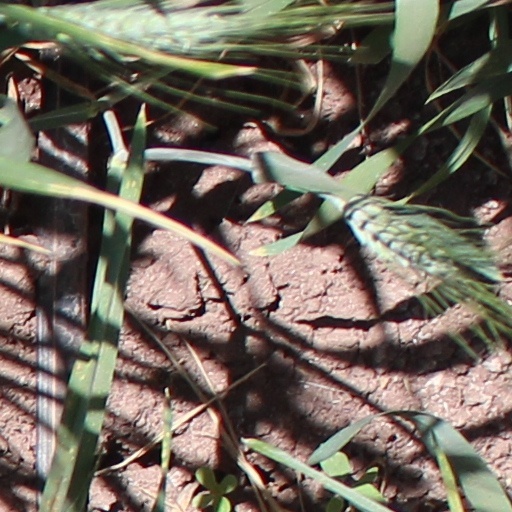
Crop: wheat